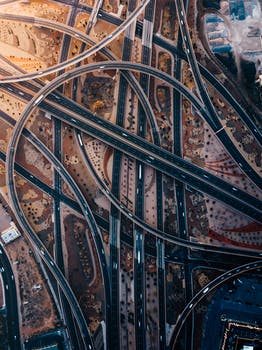
Label: No Watermark